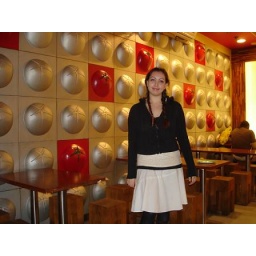
Me next to tomato wall at the pizza place near us. Yum.